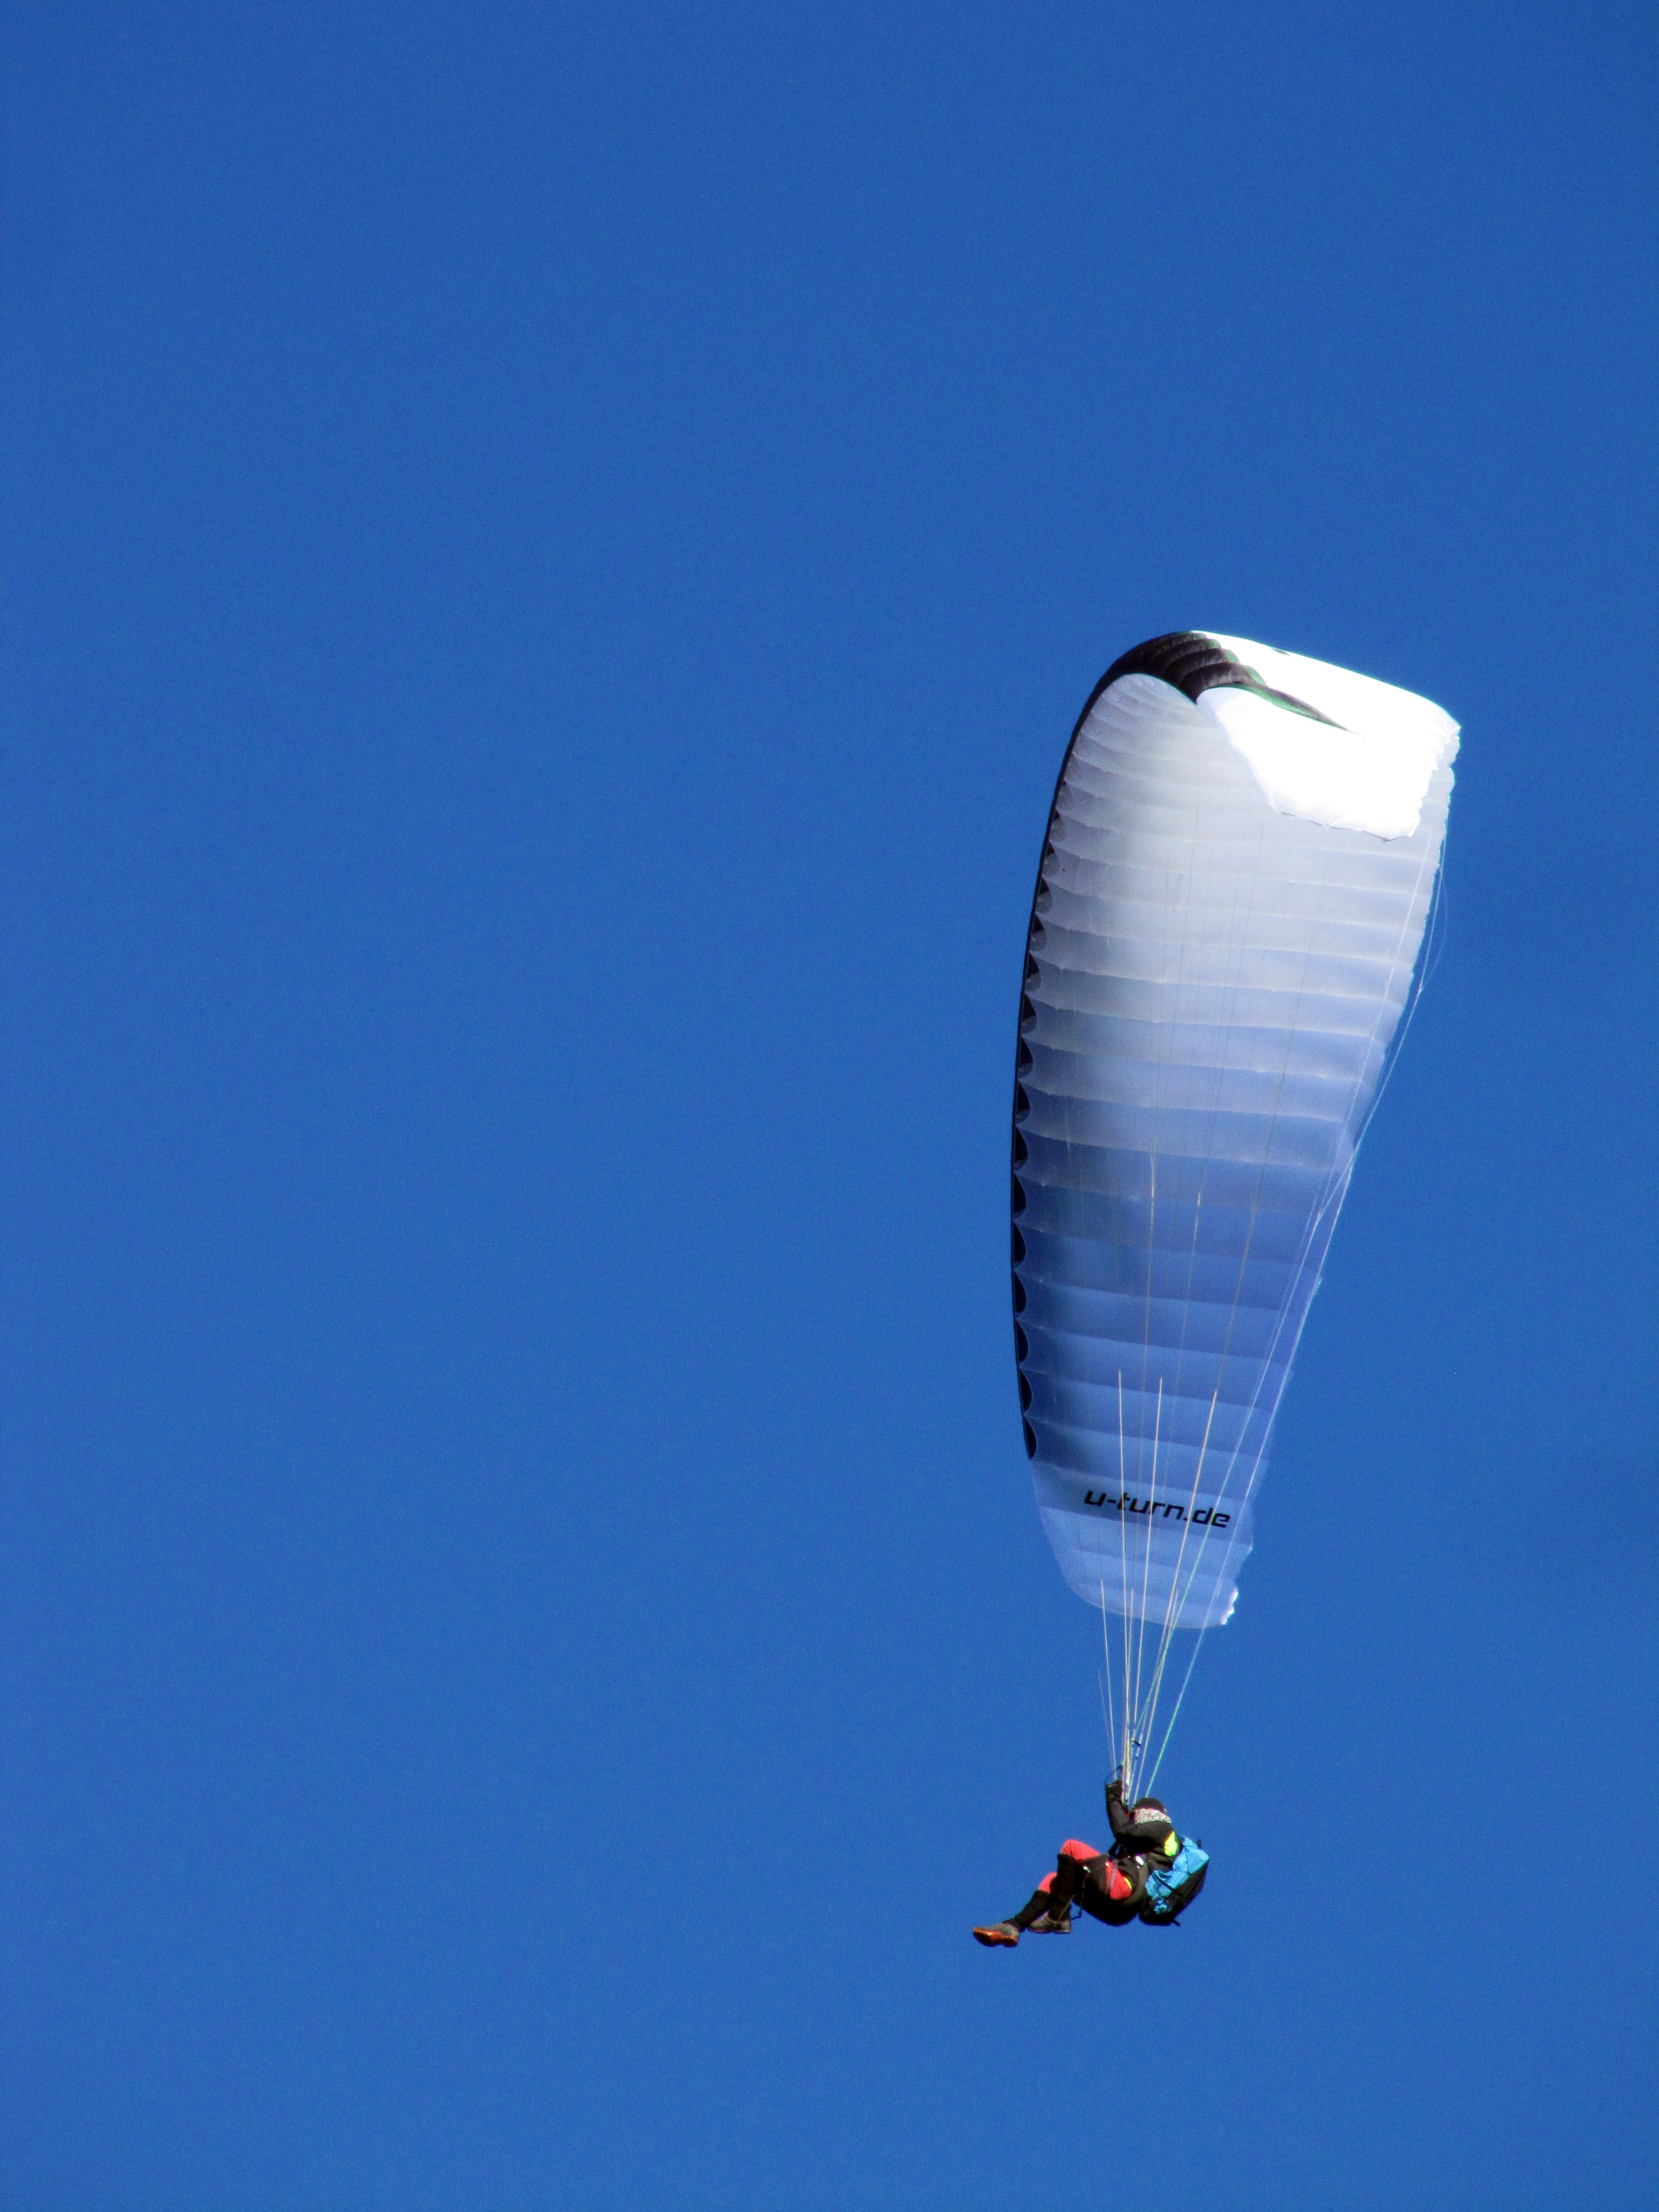
wing, sky, hot air balloon, aircraft, vehicle, flight, blue, extreme sport, parachute, paragliding, sports equipment, glider, sports, parachuting, air sports, extreme sports, atmosphere of earth